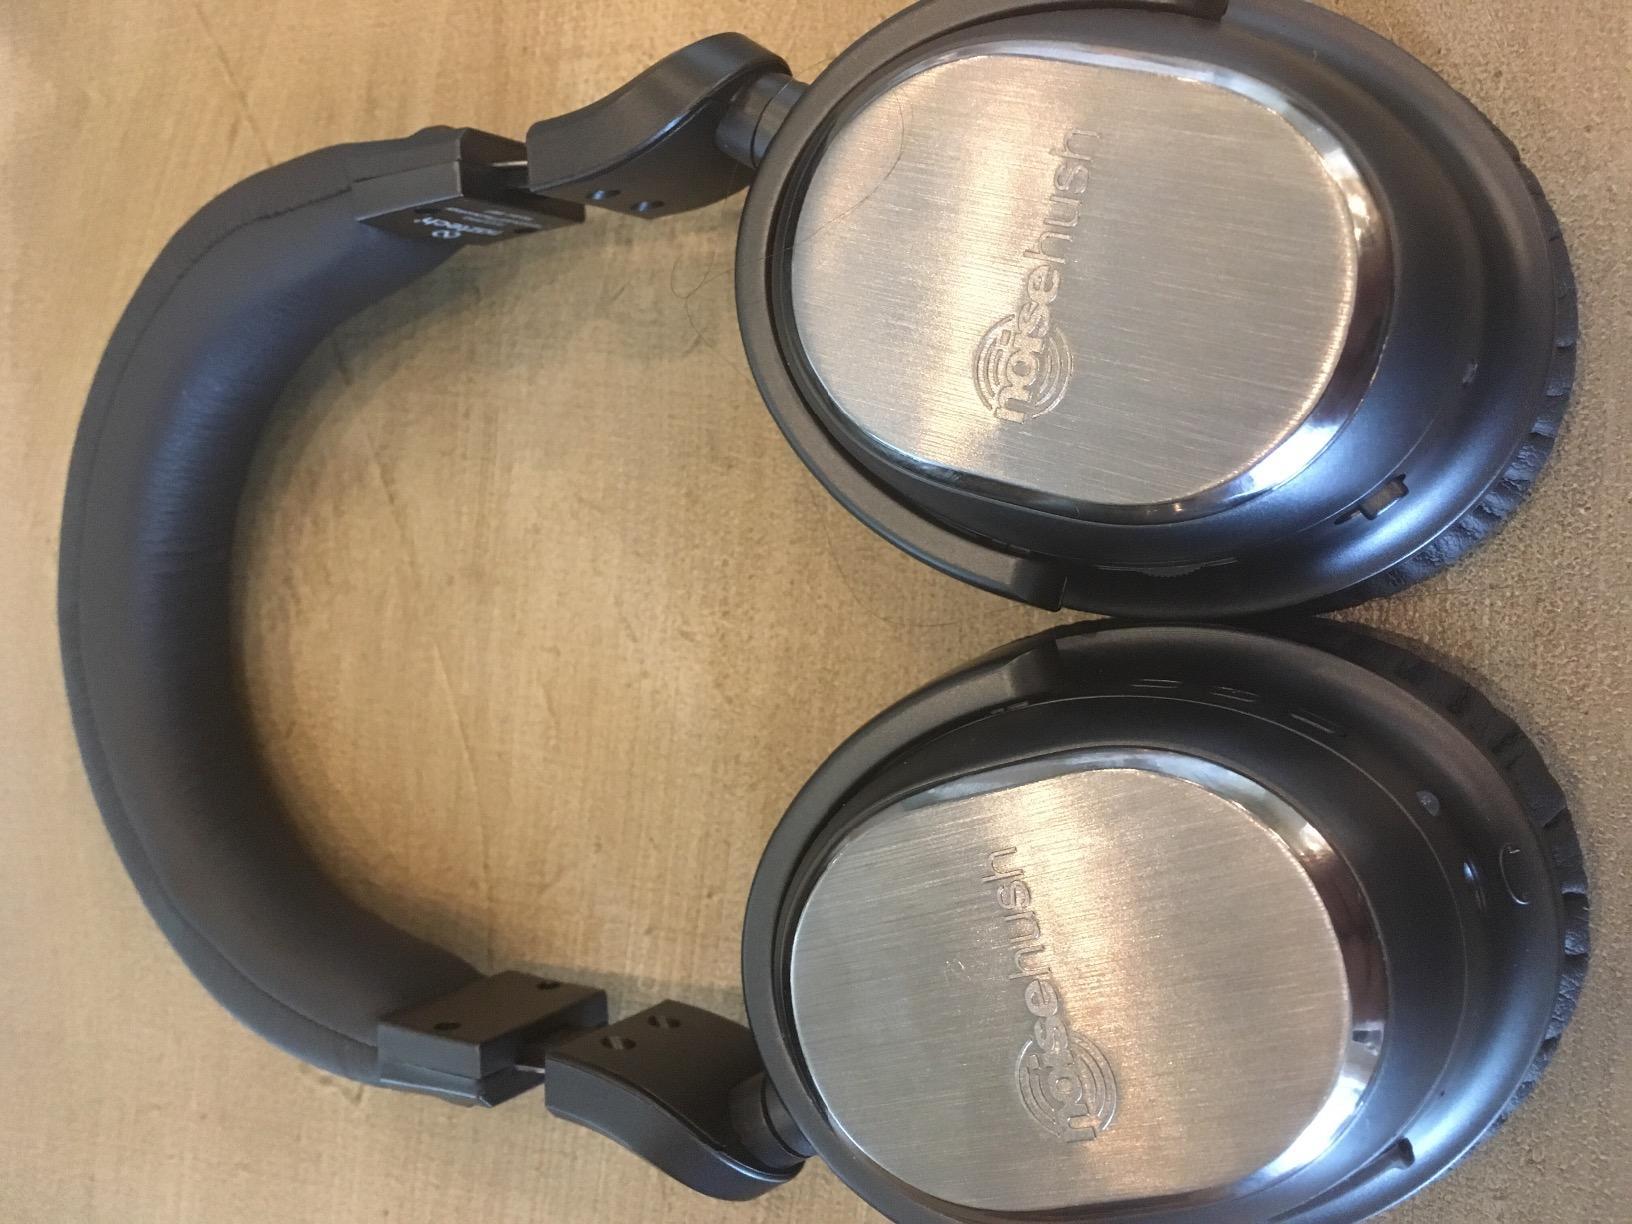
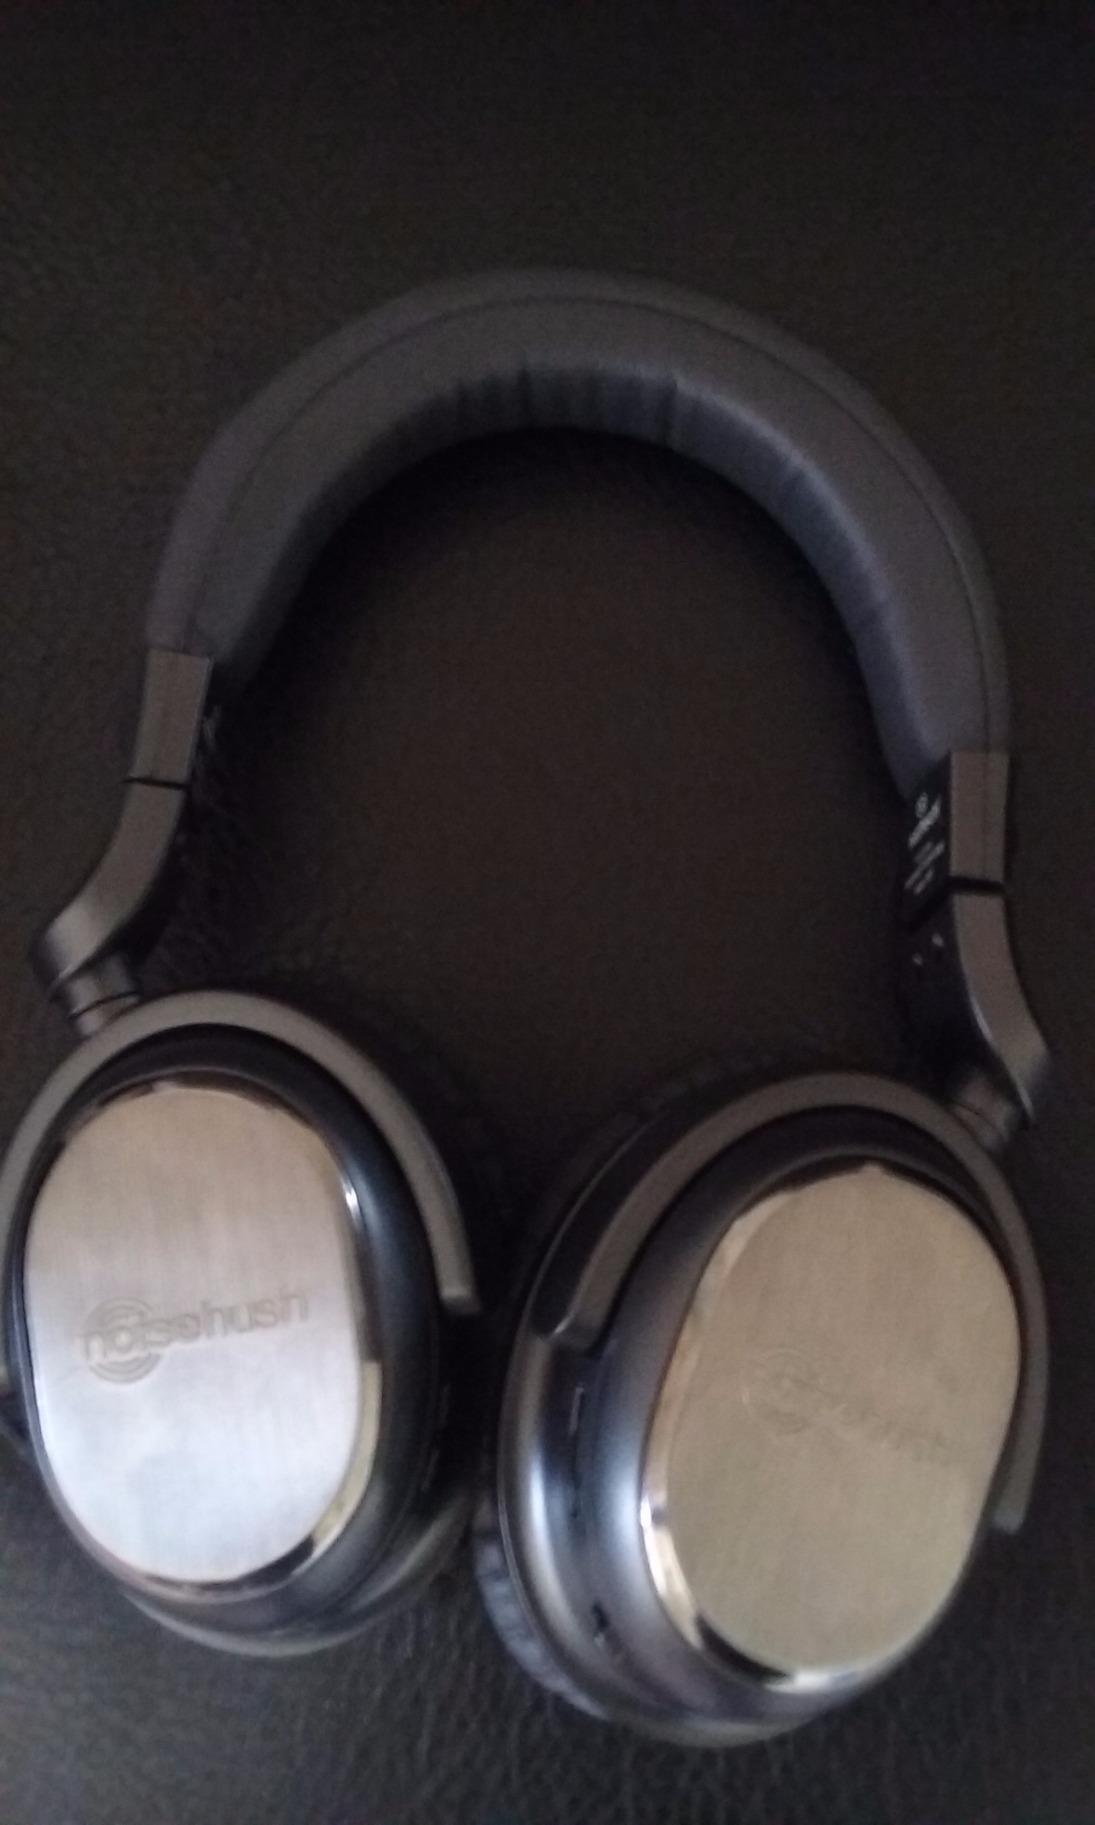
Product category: headphones
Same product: yes